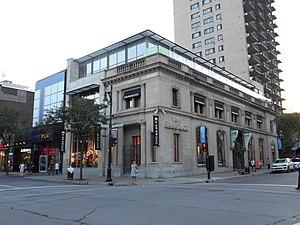
Magasin-phare de Parasuco, au 1414, rue Crescent, Montréal parasuco.com «
Parasuco est une compagnie canadienne de vêtements en denim pour les jeunes et les consommateurs orientés vers la mode. Basée à Montréal, la compagnie est célèbre pour ses publicités provocatrices et sexy qui apparaissent sur des panneaux-réclame, aubettes et en magasins.